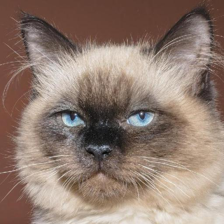
Label: animals